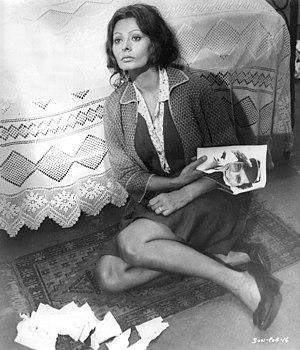
Sophia Loren, de son vrai nom Sofia Villani Scicolone /vilˈlaːni ʃʃikoˈloːne/, est une actrice italienne, née le 20 septembre 1934 à Rome.
Les Fleurs du soleil est un film franco-italien réalisé par Vittorio De Sica, sorti en 1970.